8th (Service) Battalion, East Yorkshire Regiment

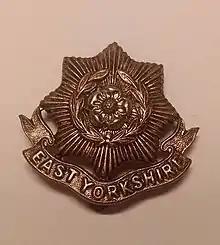
Cap badge of the East Yorkshire Regiment

The 8th (Service) Battalion of the East Yorkshire Regiment (8th EYR), was a unit of 'Kitchener's Army' raised shortly after the outbreak of World War I. Following a short period of training it went to the Western Front with other Kitchener battalions and endured a disastrous initiation at the Battle of Loos. It was then transferred to the experienced 3rd Division and fought with it on the Somme, at Arras and Ypres. After heavy casualties the battalion was disbanded early in 1918.